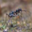
Label: beetle